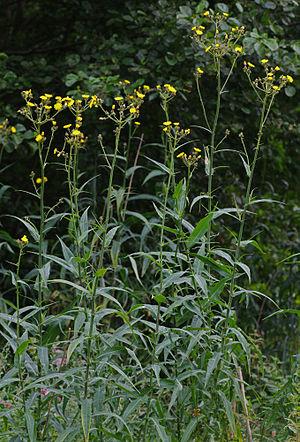
La Laiteron des marais est une plante vivace du genre des laiterons, de la famille des Asteraceae. Cette plante se trouve en zones humides.